Mohan Babu

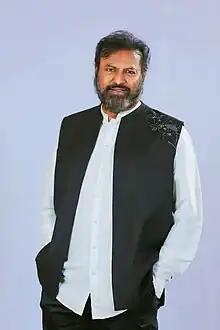
Mohan Babu in 2024

Manchu Bhakthavatsalam Naidu, credited and also known as Mohan Babu, is an Indian actor and film producer known for his works predominantly in Telugu cinema. An alumnus of the Madras Film Institute, Mohan Babu has acted in more than 500 films in lead, supporting and a variety of roles.